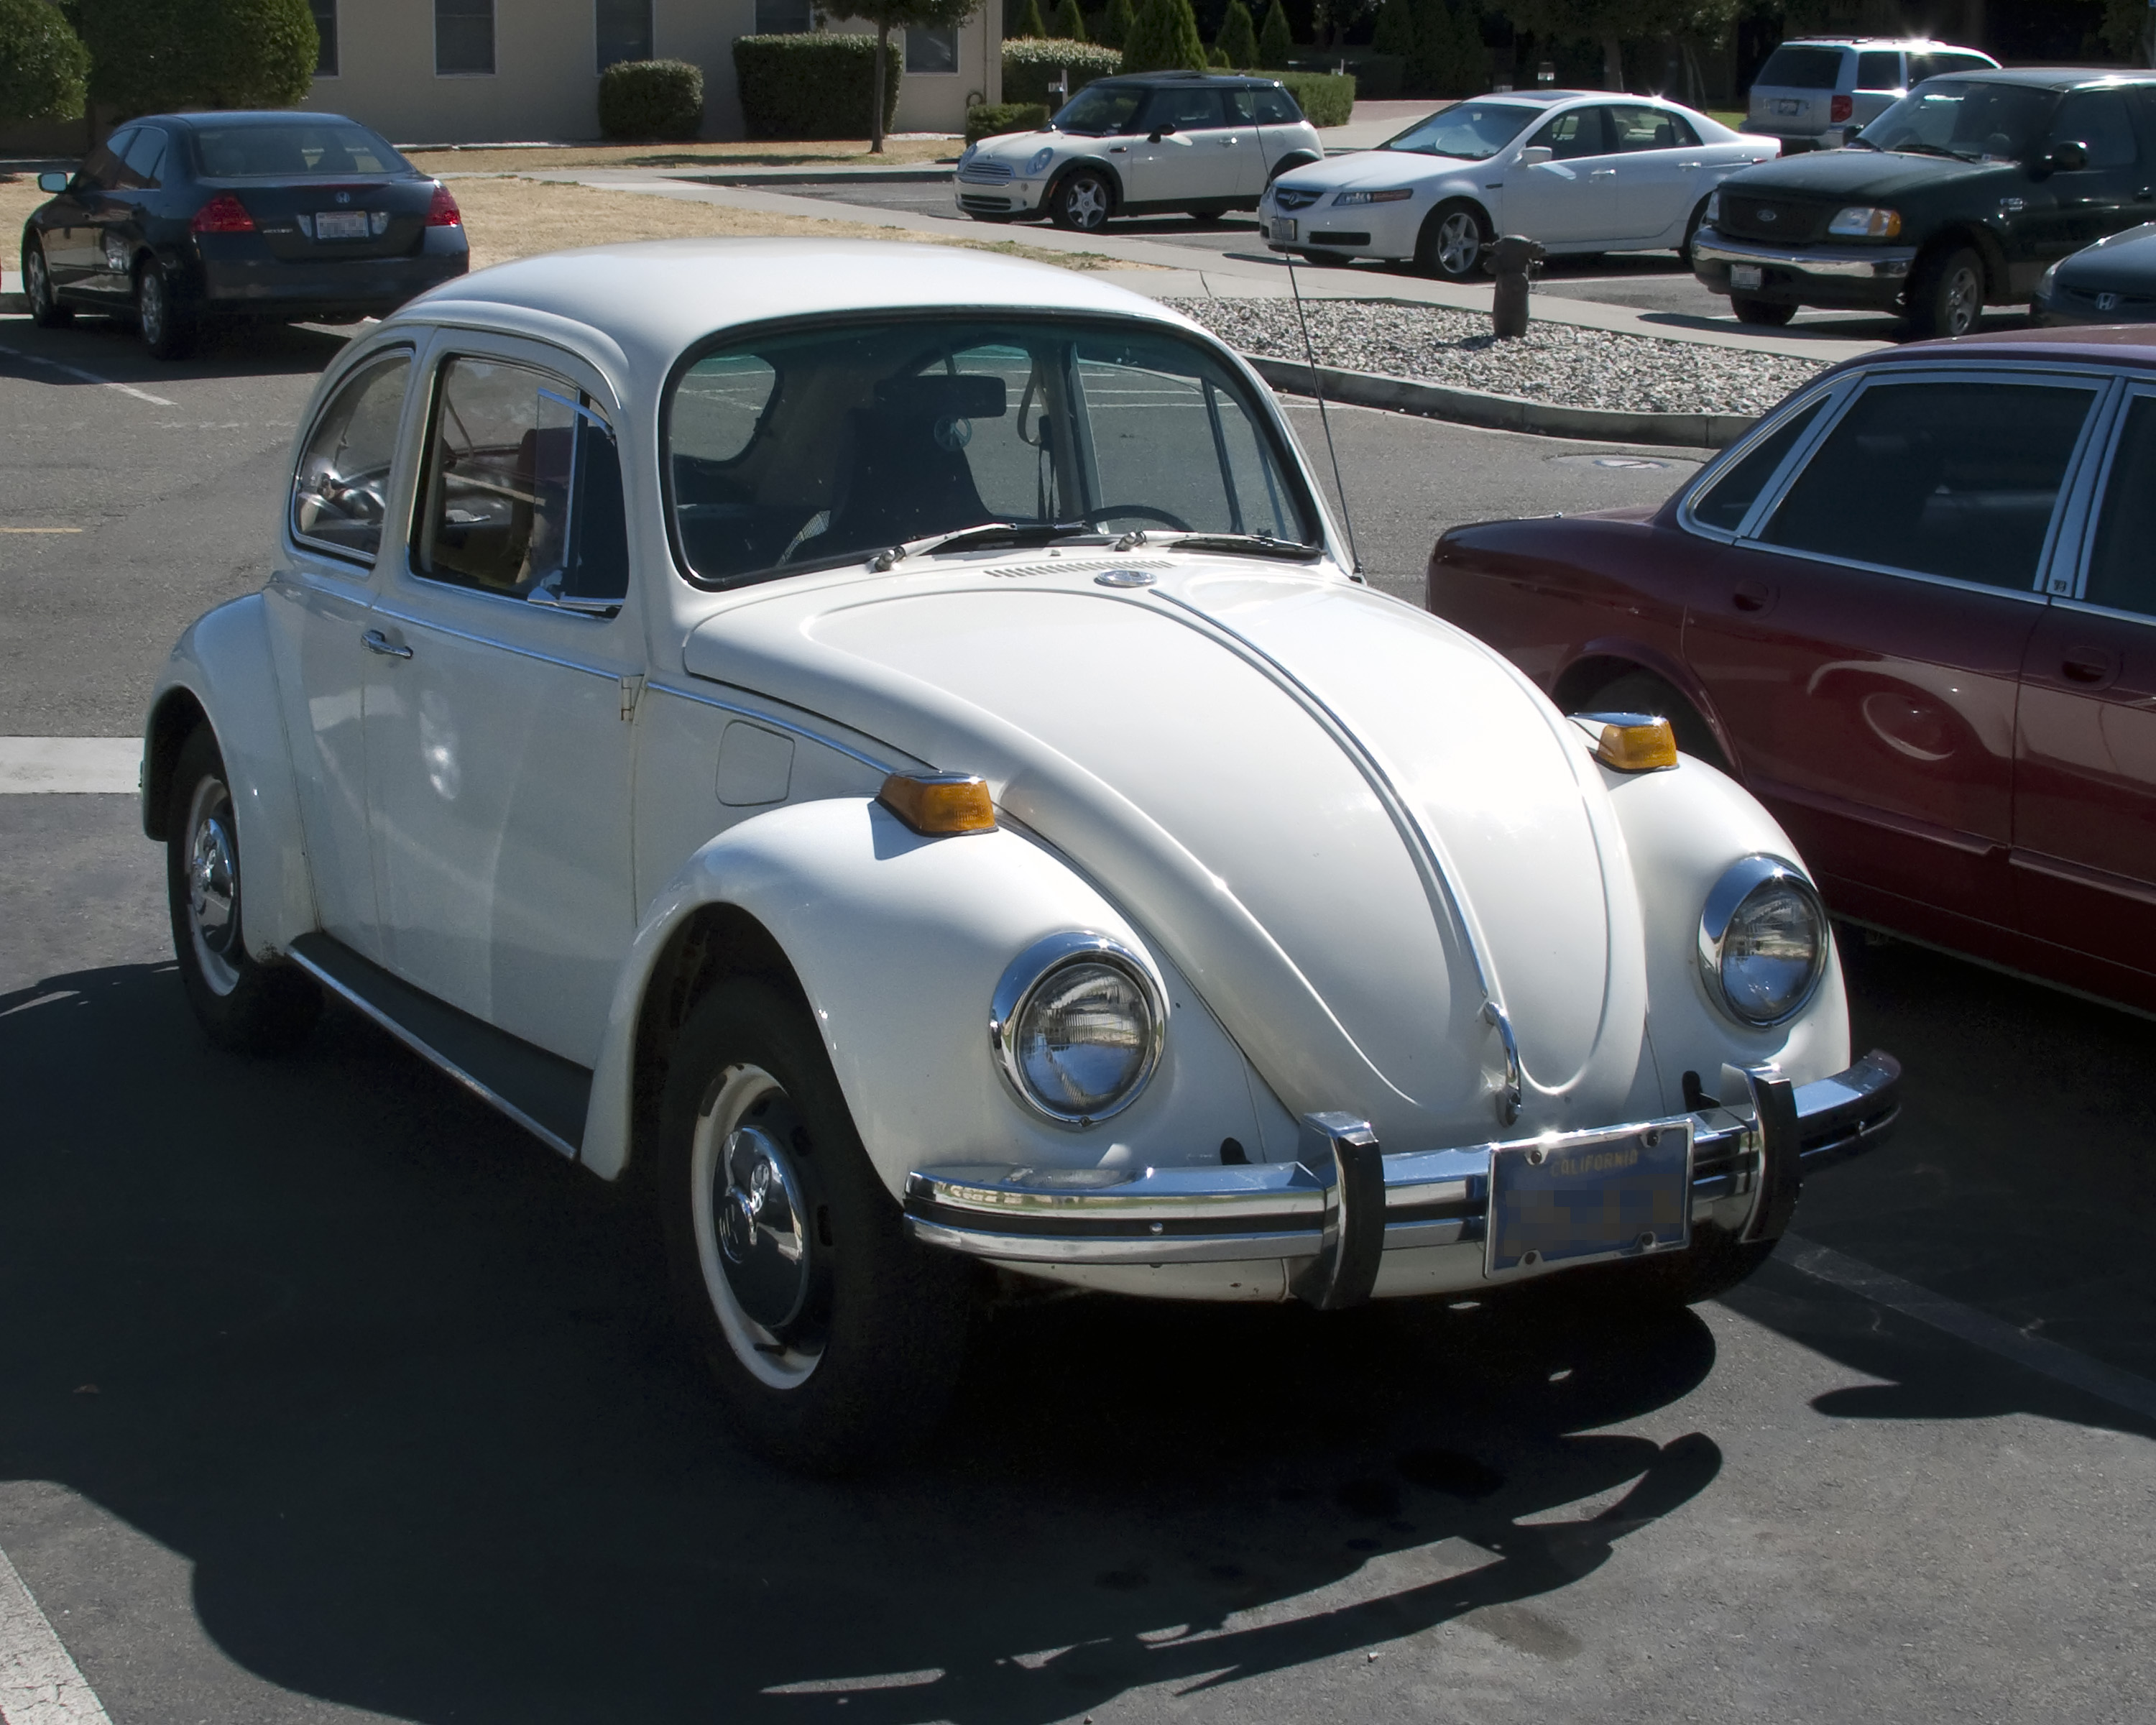
car, wheel, volkswagen, vehicle, motor vehicle, sedan, antique car, city car, land vehicle, volkswagen beetle, automobile make, automotive exterior, compact car, automotive design, mid size car, subcompact car, volkswagen new beetle, volkswagen type 14a